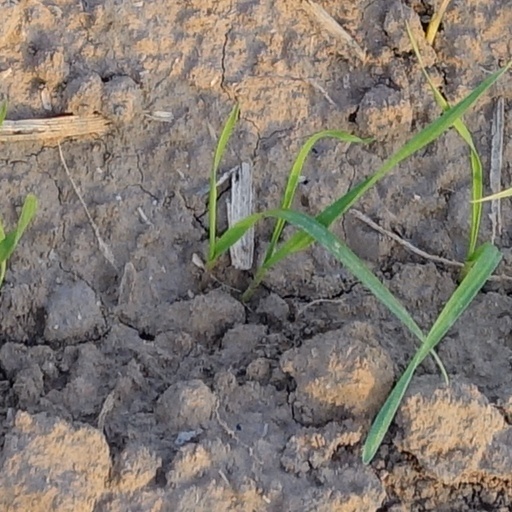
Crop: wheat